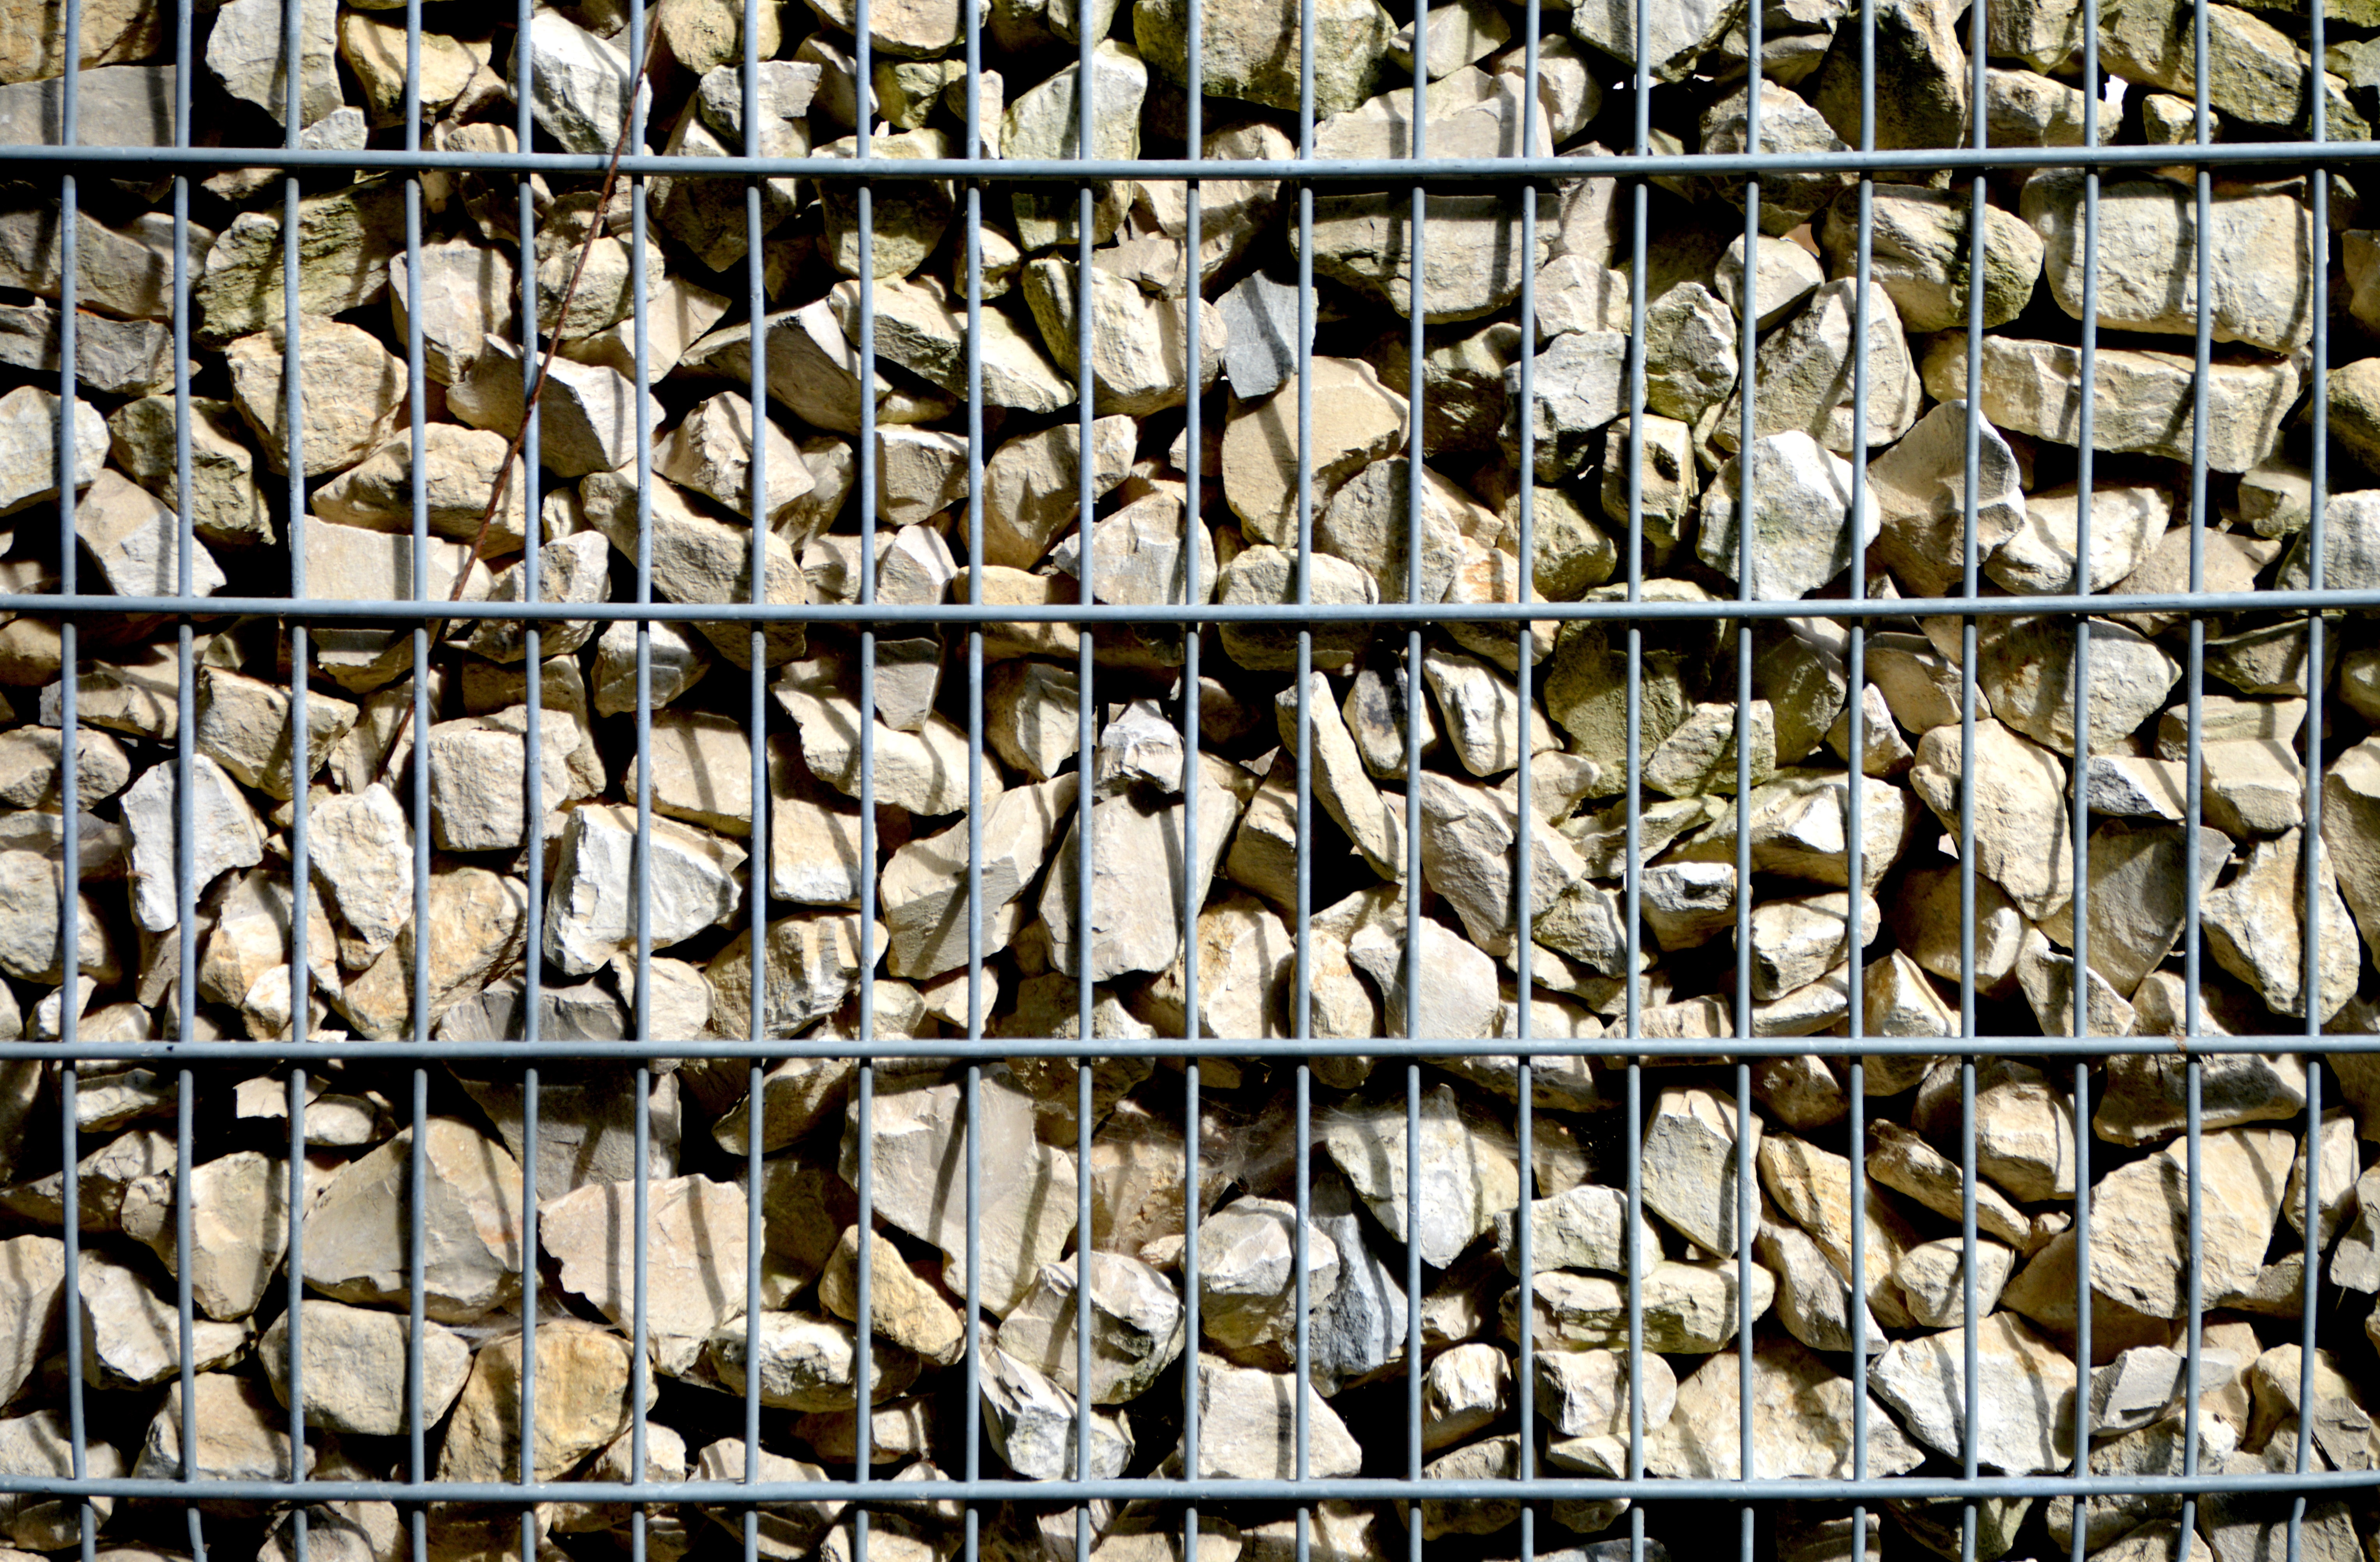
abstract, structure, wood, texture, wall, stone, pattern, collection, stone wall, art, background, design, gabions, privacy, graphic, material collection, construction material, gabionen wall, grid wall, construction material collection, grid stone wall, ancient history